Carey mask

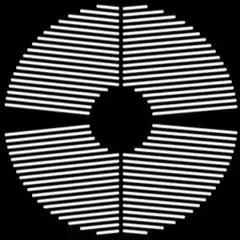
Carey mask

A Carey mask (named after the inventor, George F. Carey) is a focusing aid for astronomical telescopes. The mask is in the form of a thin card or sheet that is placed over the front aperture of the telescope. There are four series of slits in the mask which form a diffraction pattern in the image plane.